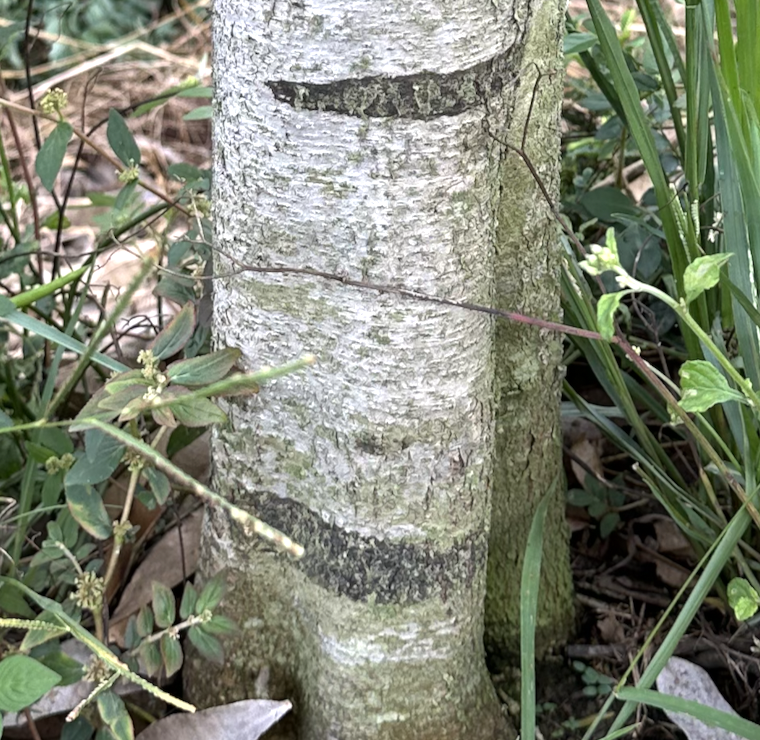
Label: pink_disease